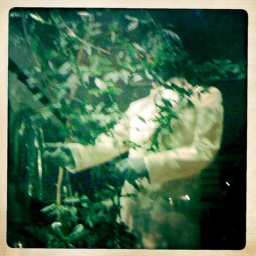
formal wear for standing in trees